Ulrich Kleemann

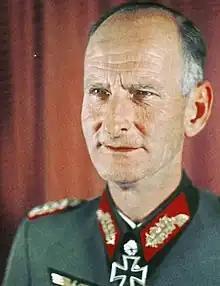

Ulrich Kleemann (23 March 1892 – 1 January 1963) was a German general during World War II and a recipient of the Knight's Cross of the Iron Cross of Nazi Germany. He commanded the 90th Light Africa Division in North Africa from 10 April 1942 to 13 July 1942 and from 10 August 1942 to 1 November 1942.